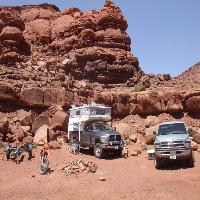
Weather: sun or clear